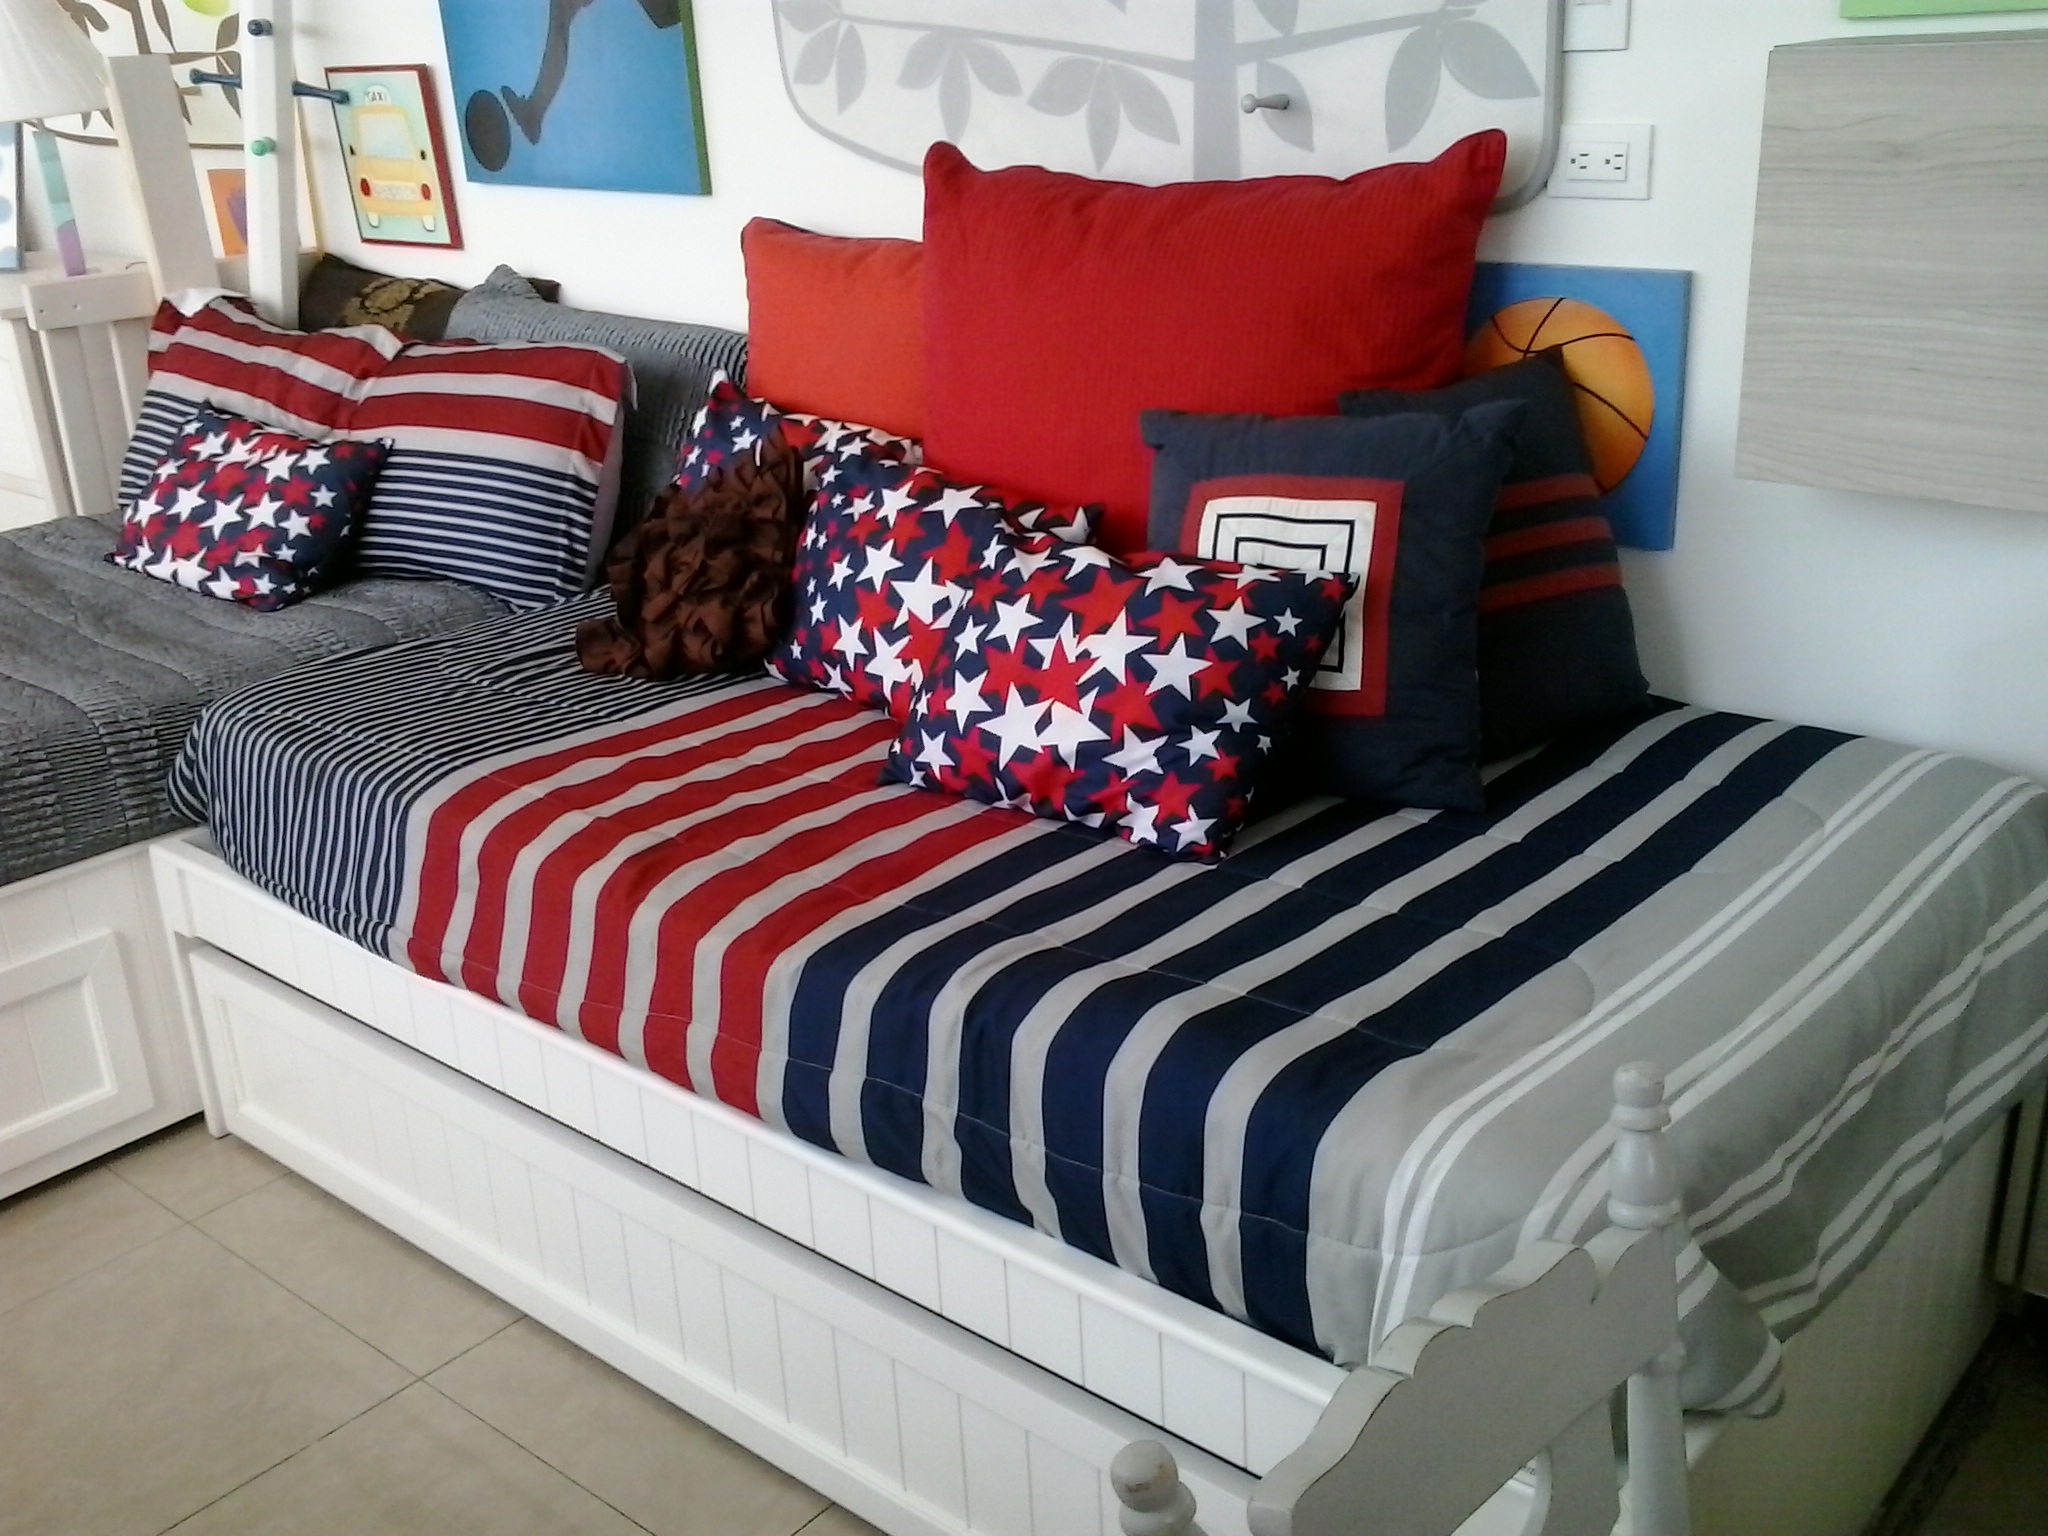
cottage, furniture, room, pillow, bedroom, mattress, material, interior design, textile, children, bed, duvet cover, bed sheet, adviser, bed frame, studio couch